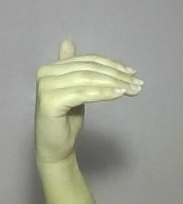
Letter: khaa